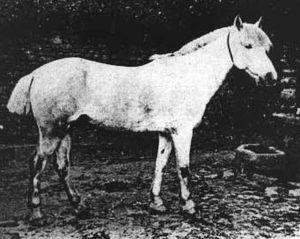
Le bidet Breton, March Land, 1,48 m, gris truité, un type de cheval désormais disparu. Publication de la revue ""Sport universel illustré""."
Le cheval en Bretagne a une nette importance historique, économique et culturelle, depuis son introduction attribuée sans certitude aux Celtes. En Bretagne, le cheval, généralement un bidet breton, est essentiellement employé comme animal de selle jusqu'au milieu du XIXᵉ siècle. La plupart des éleveurs se spécialisent ensuite dans le cheval de trait et d'attelage avec l'amélioration des routes. Ils s'implantent surtout à l'ouest, en Basse-Bretagne, dans le Trégor et le Léon. Le cheval de trait Breton, animal de travail réputé, s'exporte en très grand nombre au début du XXᵉ siècle, depuis Landivisiau.
Un bidet est un petit cheval trapu à tout faire, qui servait indifféremment à la selle, au bât ou au trait, essentiellement pour les roturiers ou des agents de l’État. Son existence est documentée du XVᵉ siècle au XIXᵉ siècle. En France, la plupart des individus sont originaires de Bretagne et du Morvan, où deux races sont identifiées. Plusieurs types existent en fonction de l'emploi recherché, tels que le bidet d'allure, le bidet de compagnie et le bidet de poste. Ils sont élevés de manière semi-sauvage, sans véritable sélection.
Le bidet breton est un type de bidet, petit cheval élevé en Bretagne. Caractérisé par sa capacité à se déplacer à l'amble, élevé pour sa force de travail, le bidet est présent dès le Vᵉ siècle. Au Moyen Âge, il est peut-être croisé avec des chevaux orientaux ramenés par la maison de Rohan. Très répandu en Bretagne jusqu'au milieu du XIXᵉ siècle, il sert à tous les travaux qui demandent un cheval de peu de valeur. Les haras nationaux français luttent contre cet élevage. Les transports se modernisent au XIXᵉ siècle, rendant le cheval de trait plus recherché. Le bidet breton disparaît à l'orée du XXᵉ siècle.